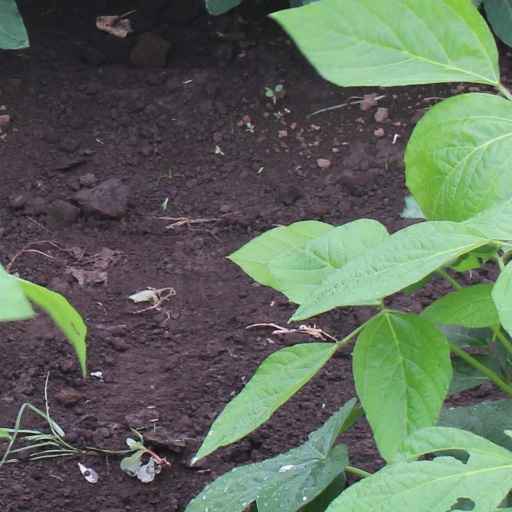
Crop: soybean